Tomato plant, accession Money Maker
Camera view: horizontal (90 deg, fisheye); turntable rotation: 90 degrees
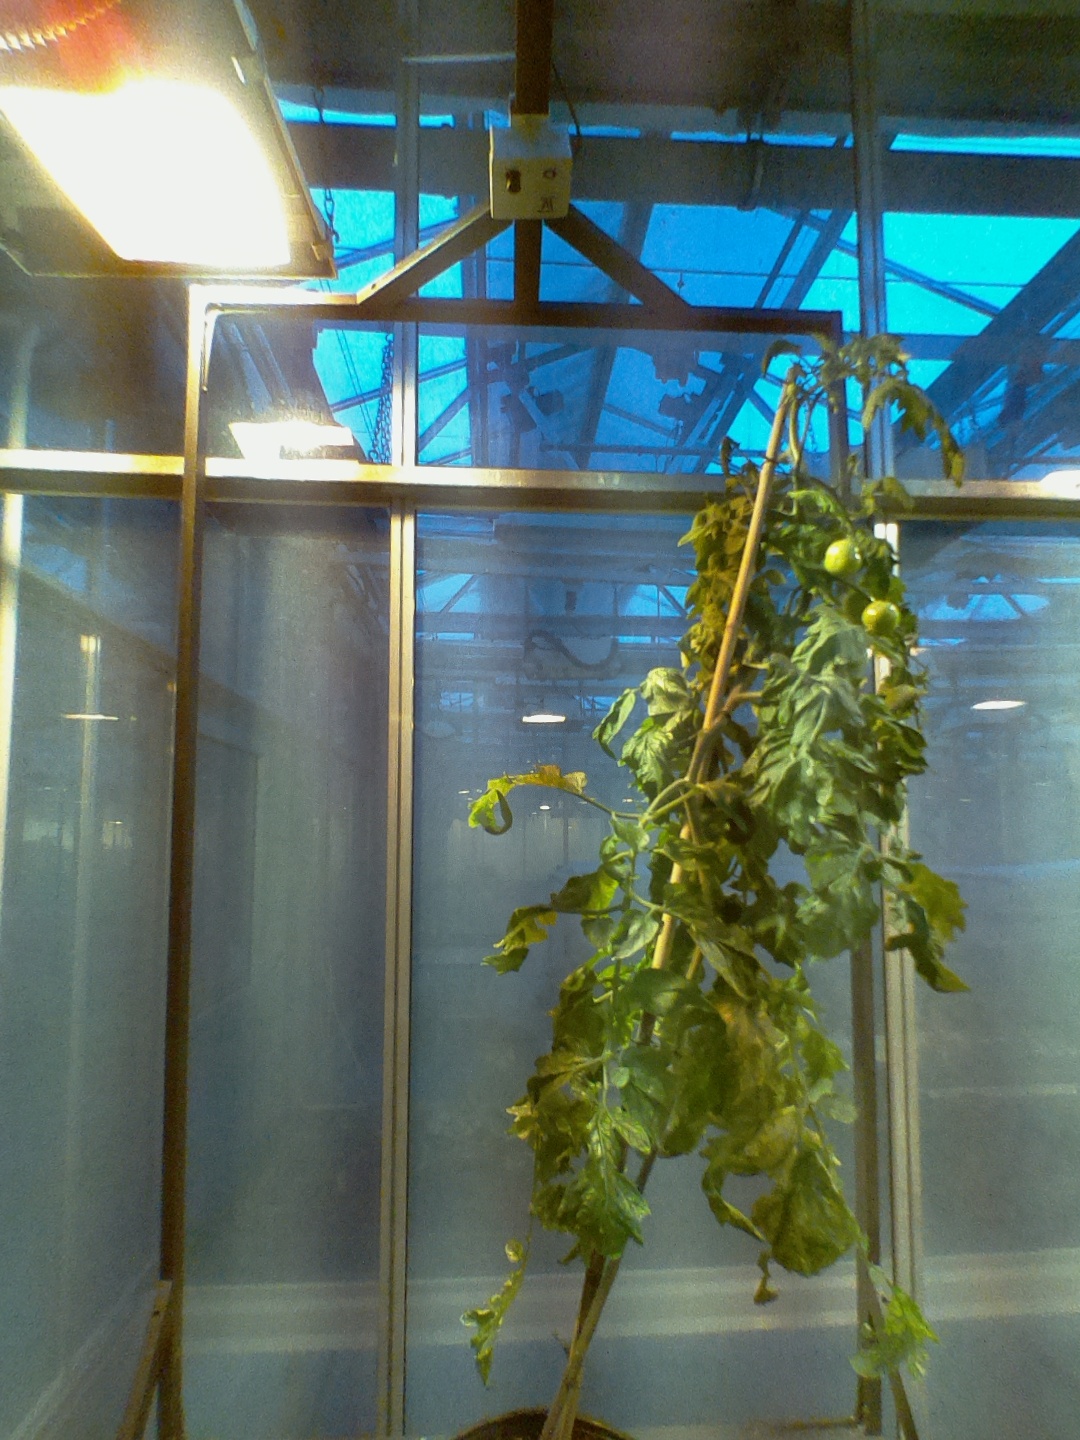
BBCH growth stage 74: 40%-50% of final fruit size